Henry Richard DeWitt

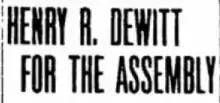
1915 Kingston Daily Freeman headline endorsing DeWitt

DeWitt married Charlotte Anderson Folant on October 16, 1907. They had one daughter, Natalie Sims DeWitt, who married Richard E. Luff.